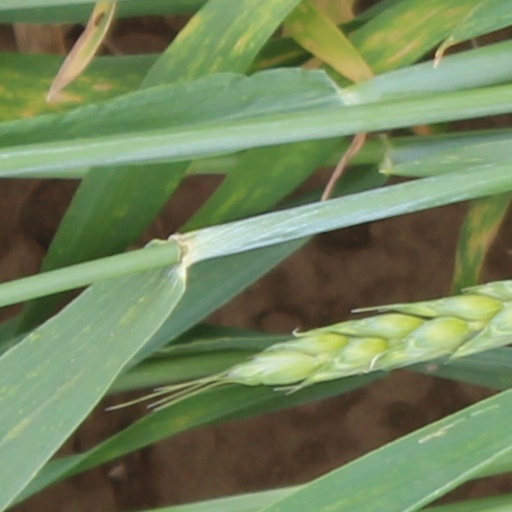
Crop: wheat